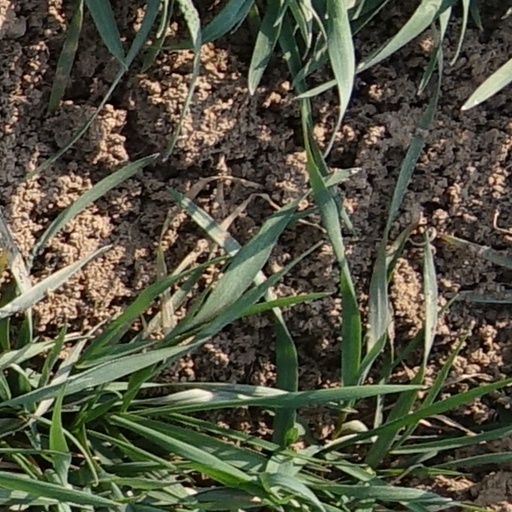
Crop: wheat